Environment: real
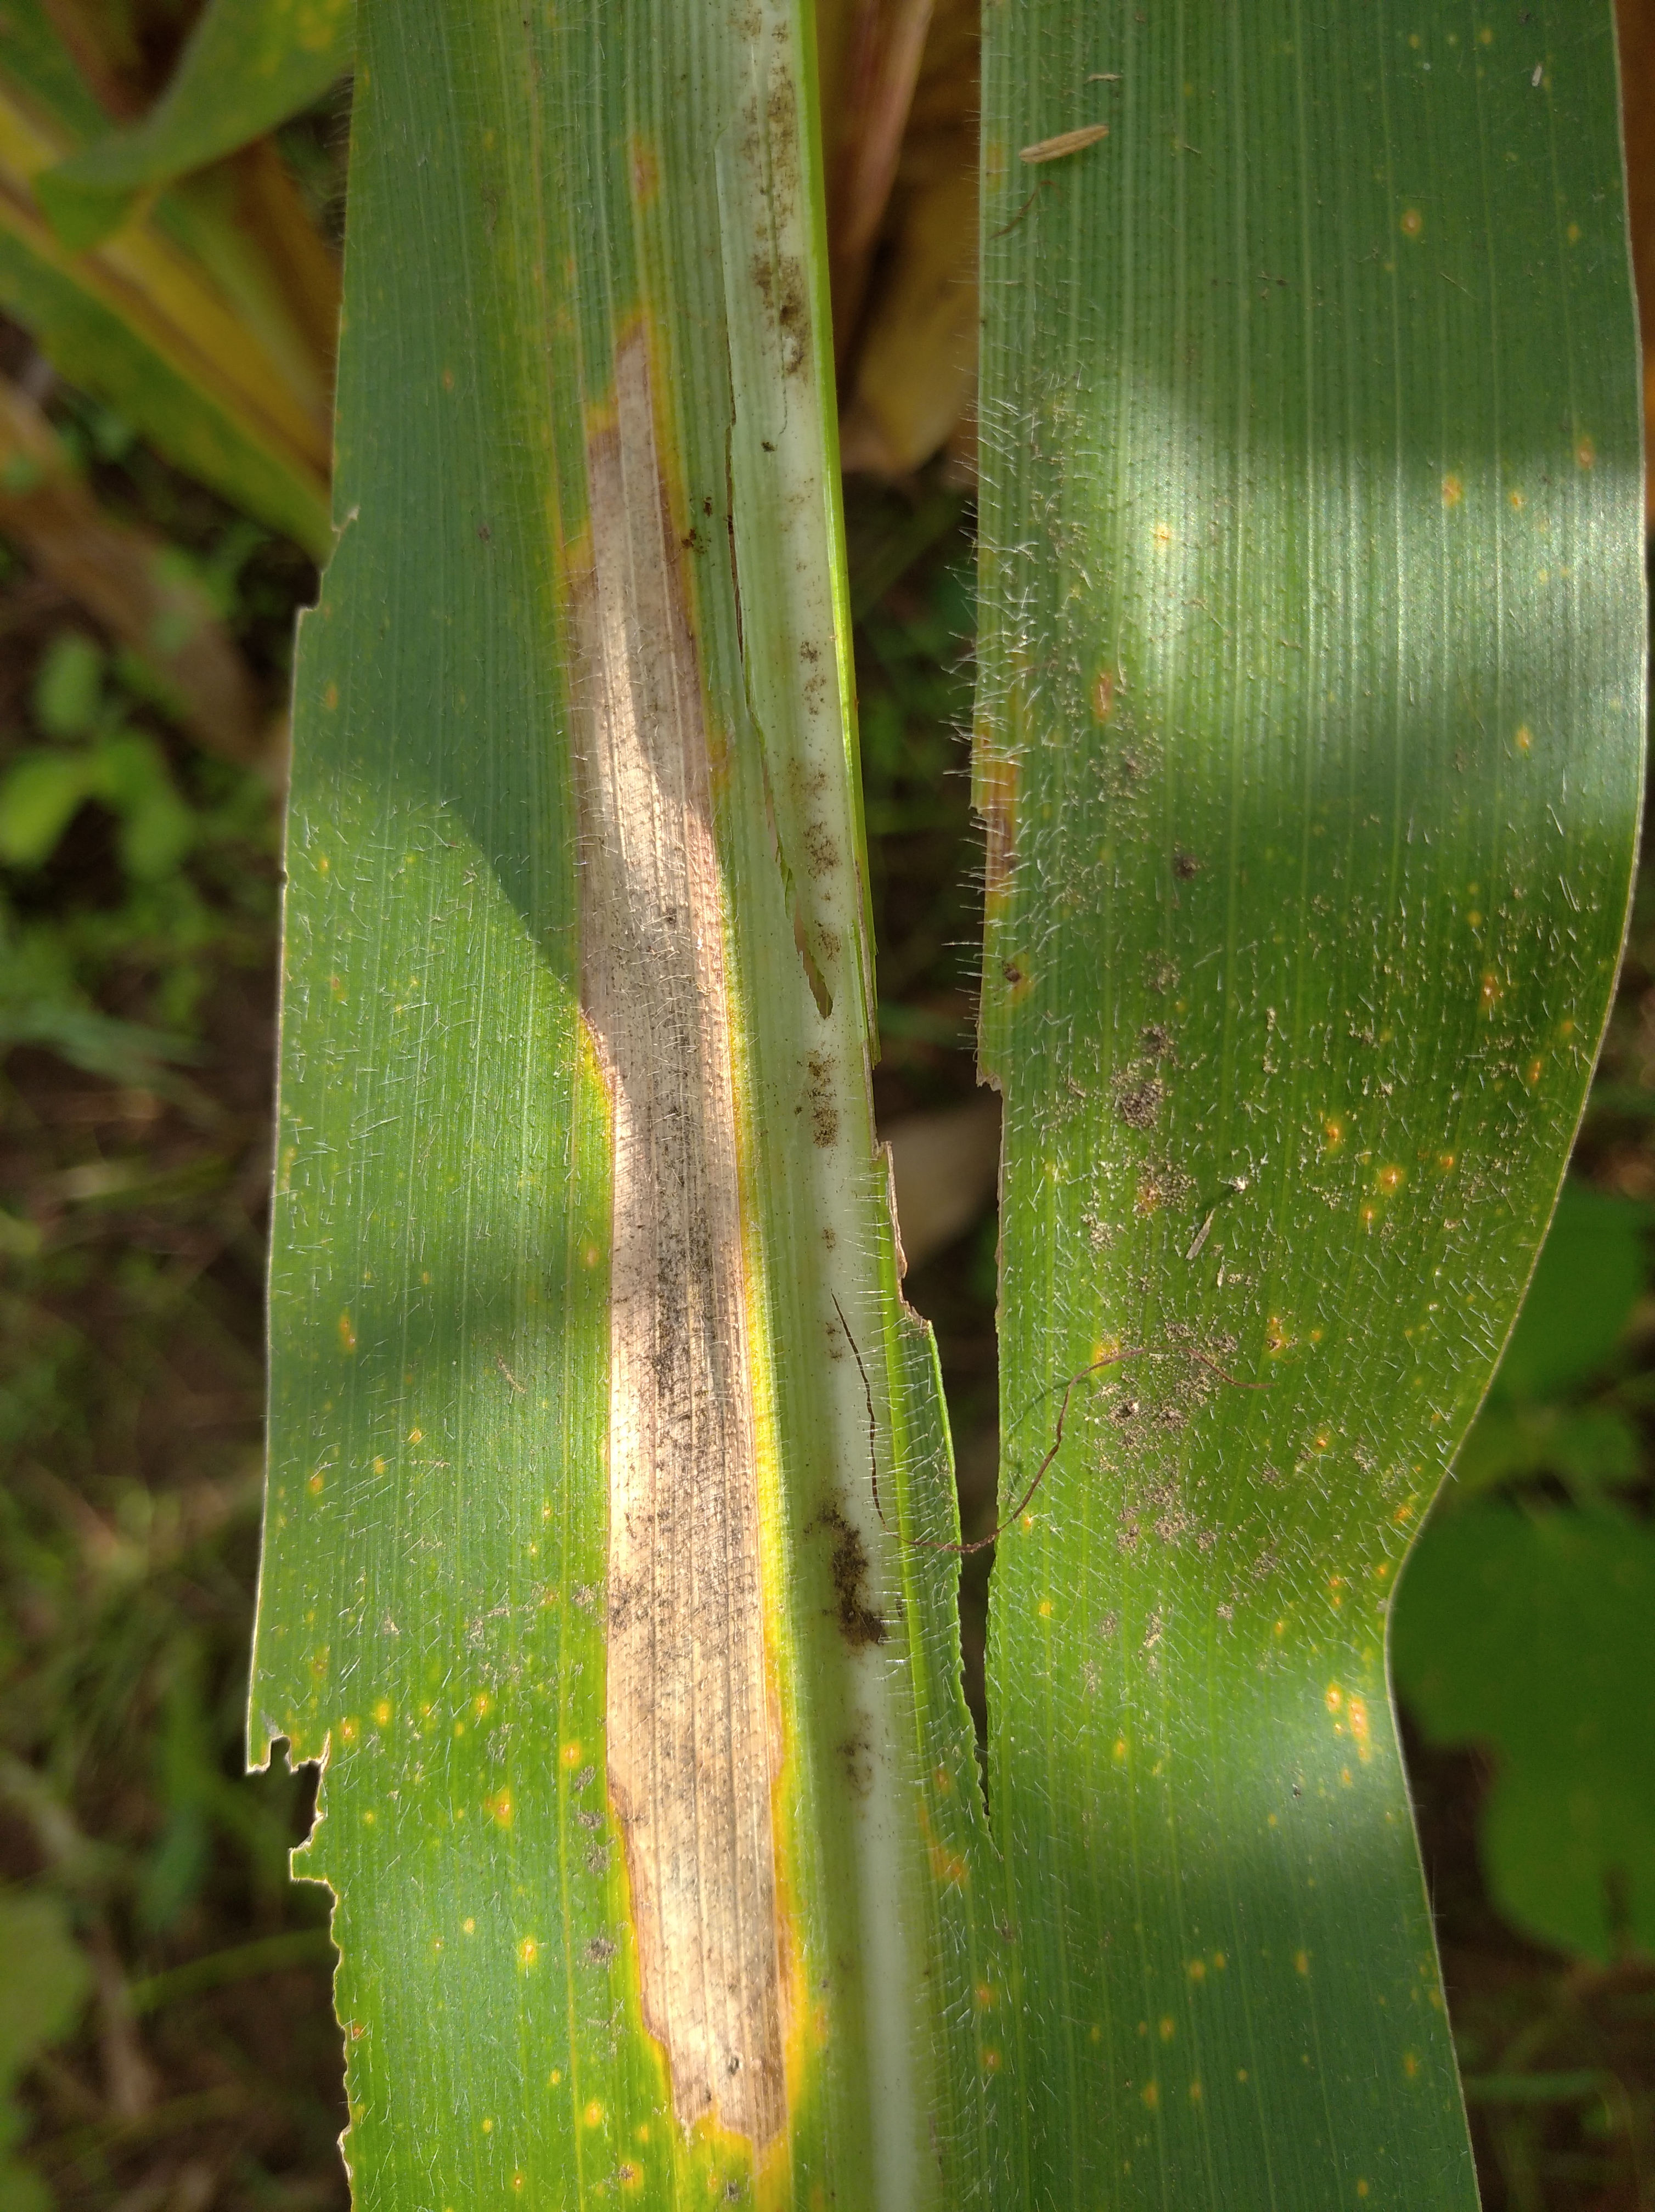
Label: northern_corn_leaf_blight